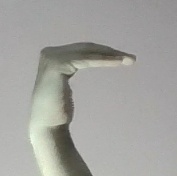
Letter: haa